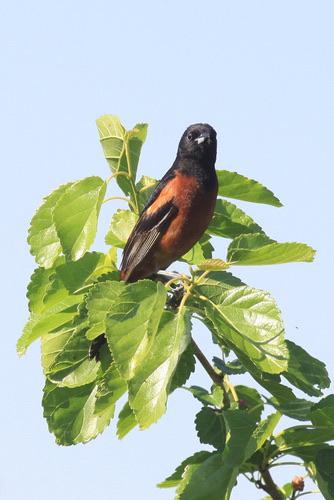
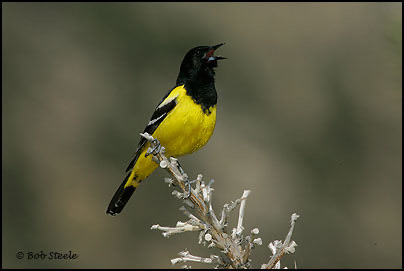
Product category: misc
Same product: yes